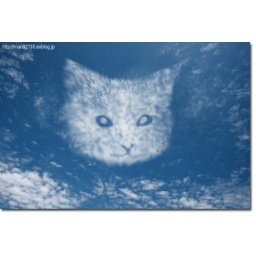
a cat in the sky